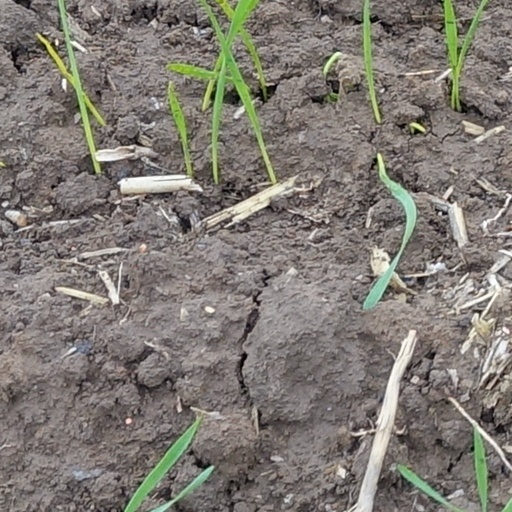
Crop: wheat